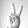
ASL letter: V